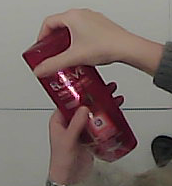
Product: loreal_shampoo